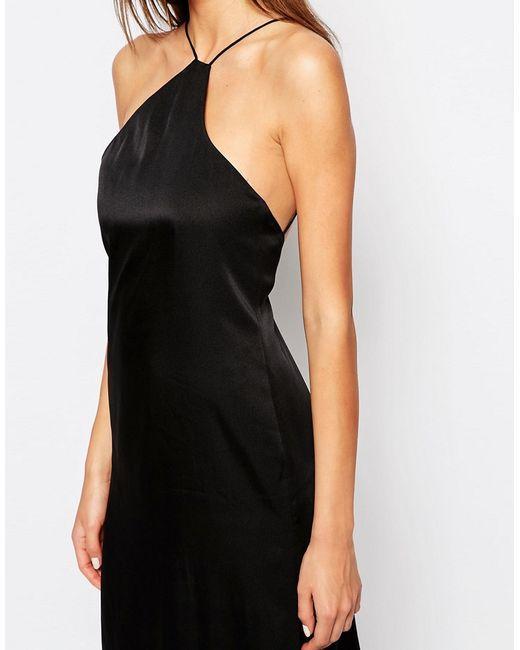
elegantes schwarzes modisches Satin-Neckholder-Kleid